German football league system

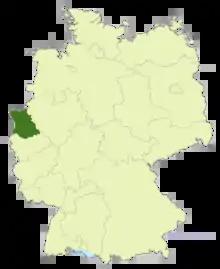
Lower Rhine Football Association

The Lower Rhine Football Association league system is one of three state association league systems in the state of North Rhine-Westphalia, covering its northwestern part, and starts at level five of the German league system with the Oberliga Niederrhein on top. The current (2016–17 season) champions are KFC Uerdingen 05. The champions are directly promoted to Regionalliga West.